Money in the Bank (2013)

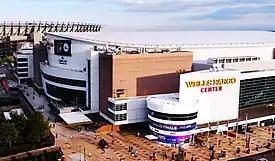
The event was held at the Wells Fargo Center in Philadelphia, Pennsylvania.

Money in the Bank is an annual professional wrestling pay-per-view (PPV) produced by WWE since 2010, held in July. The concept of the event comes from WWE's established Money in the Bank ladder match, in which multiple wrestlers use ladders to retrieve a briefcase hanging above the ring. The briefcase contains a contract that guarantees the winner a match for a world championship at any time within the next year. For 2013, two Money in the Bank ladder matches occurred; one granted a contract for a WWE Championship match while the other contained a World Heavyweight Championship match contract—2013 was the final Money in the Bank event to feature the World Heavyweight Championship as it was unified with the WWE Championship at December's event to become the WWE World Heavyweight Championship. The fourth Money in the Bank took place on July 14, 2013, at the Wells Fargo Center in Philadelphia, Pennsylvania.